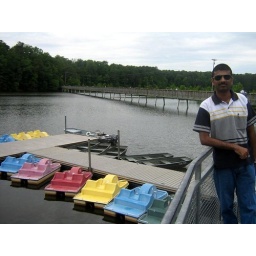
Ranga in new hairstyle at Lk.Johnson boat-deck, with the wooden bridge at background.